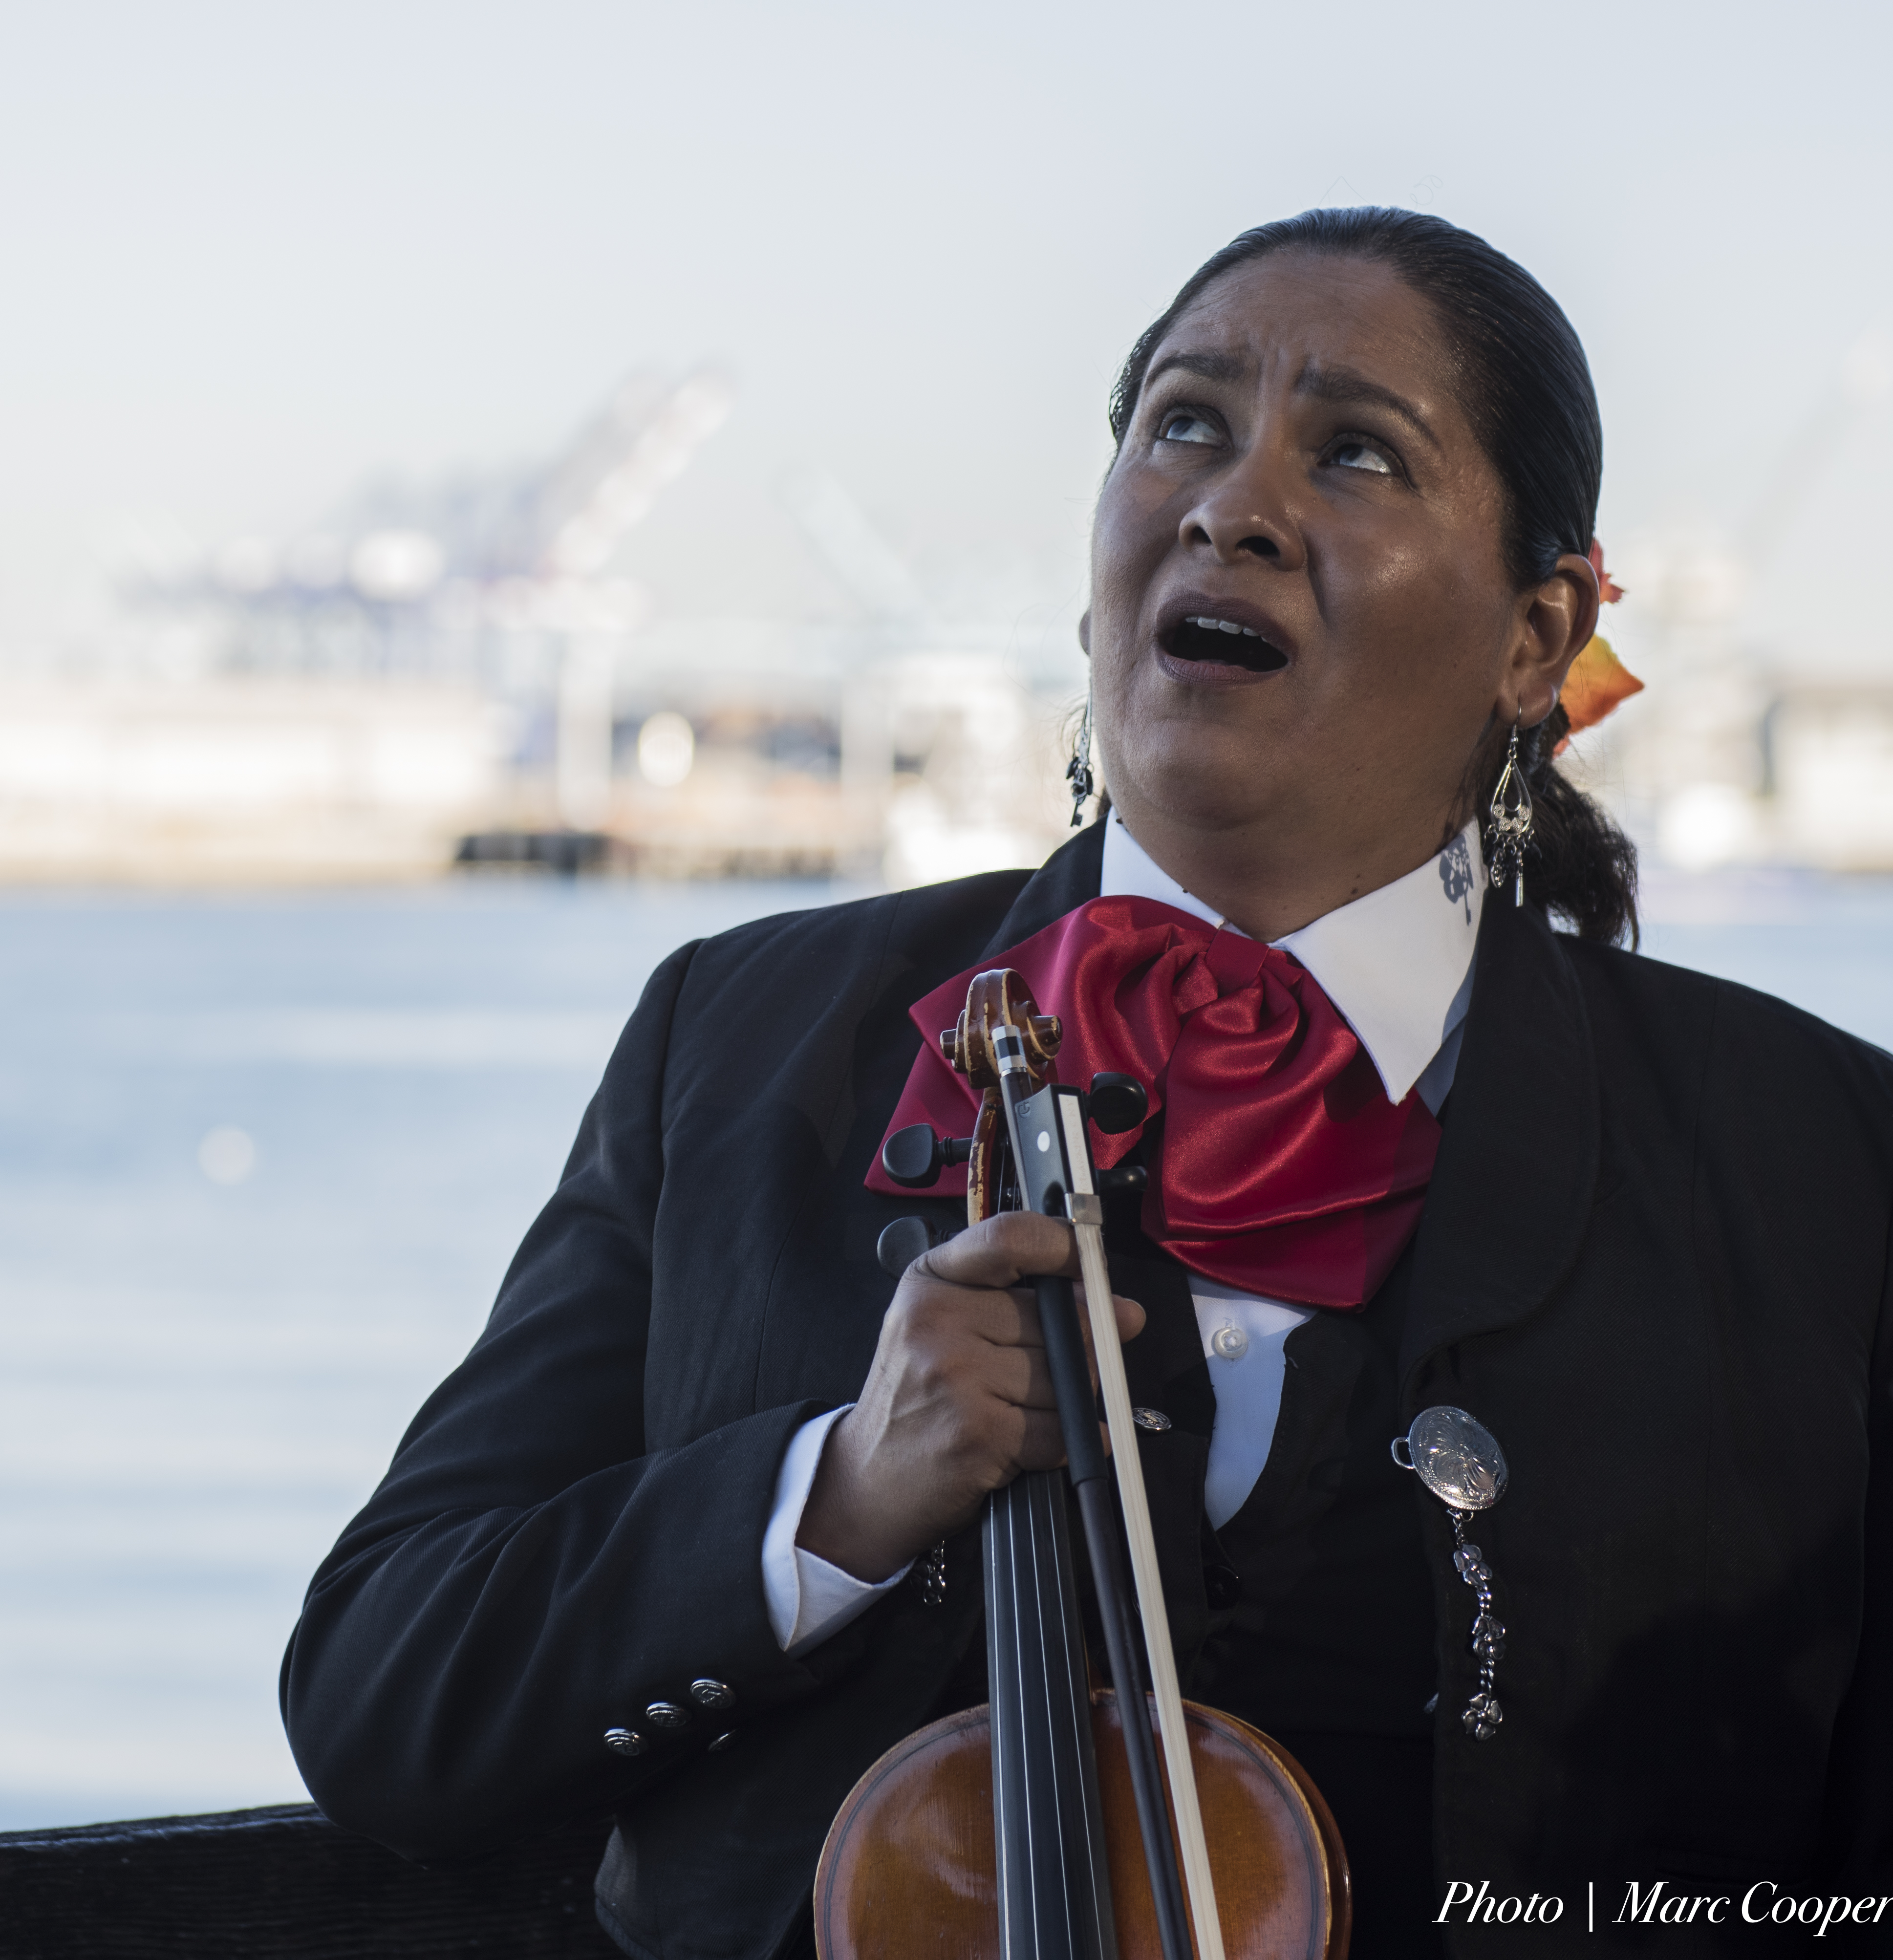
person, music, musician, musical instrument, violin, singing, streetmusician, losangeles, mariachi, femalemariachi, sanpedro, musica, fiddle, mexicana, charro, string instrument, bowed string instrument